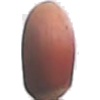
Label: hazelnut